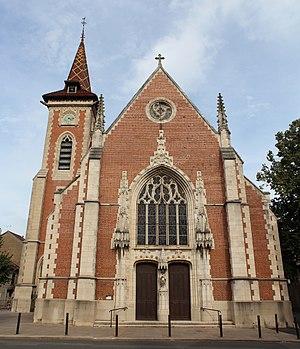
Église Saint-Pierre de Louhans.
Louhans est une commune française située géographiquement dans la plaine de Bresse, et administrativement dans le département de Saône-et-Loire dont elle est un des chefs lieux d'arrondissement, en région Bourgogne-Franche-Comté.